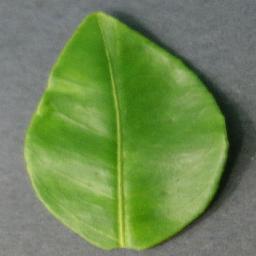
Label: Orange___Haunglongbing_(Citrus_greening)